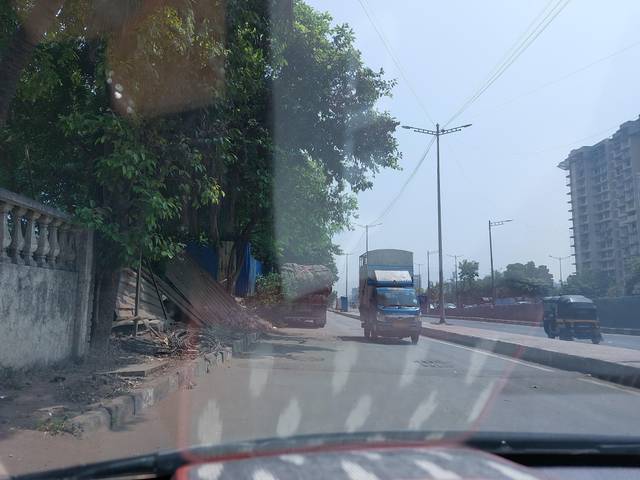
Region: India
Coordinates: 19.059, 72.889